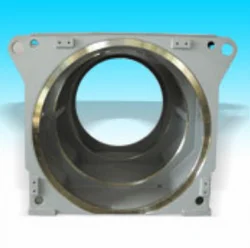
Label: Stator_Frame